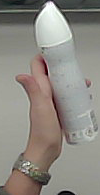
Product: rexona_spray